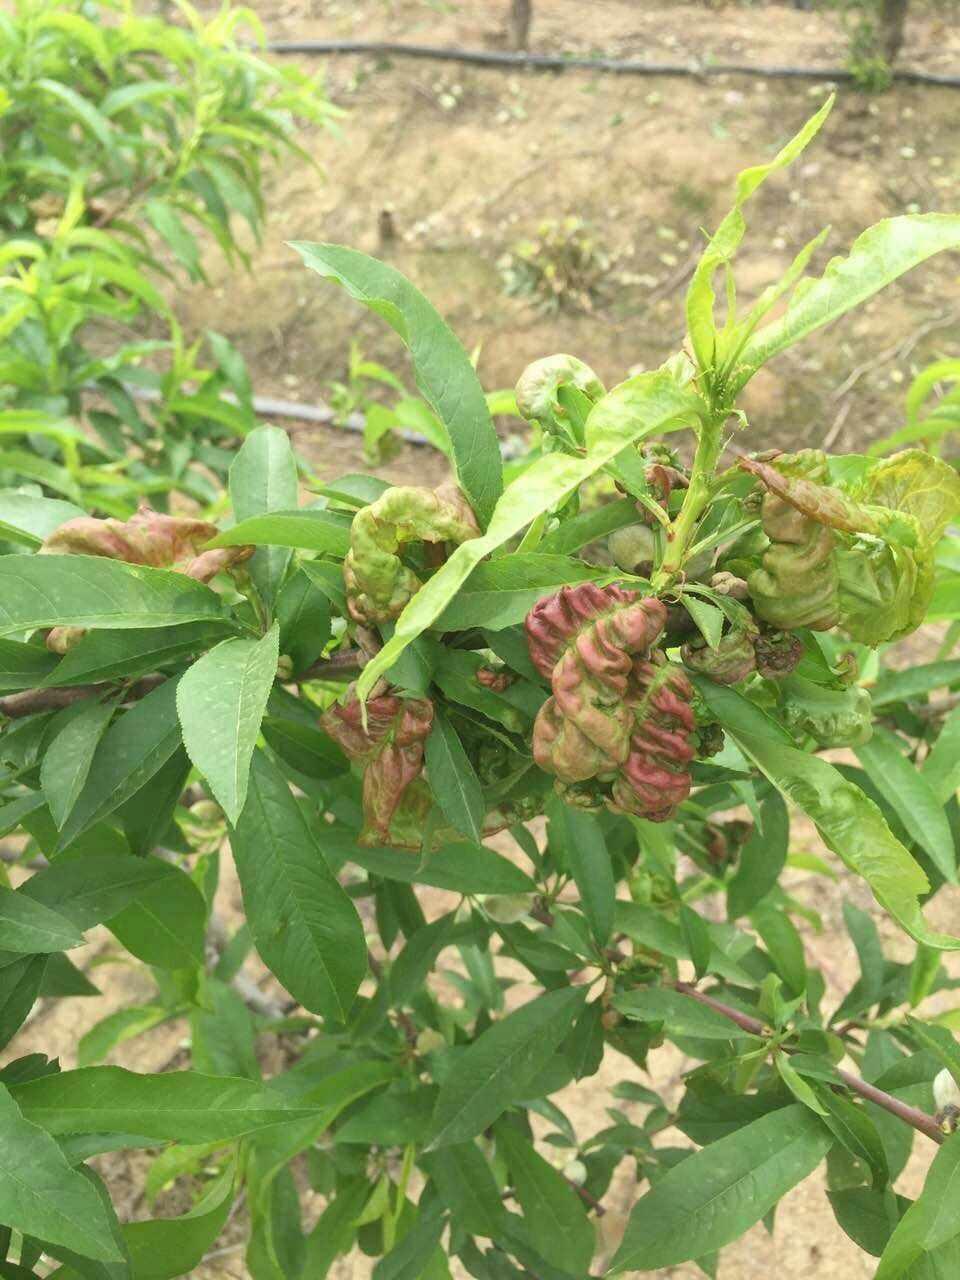
Plant: Peach
Disease: peach leaf curl